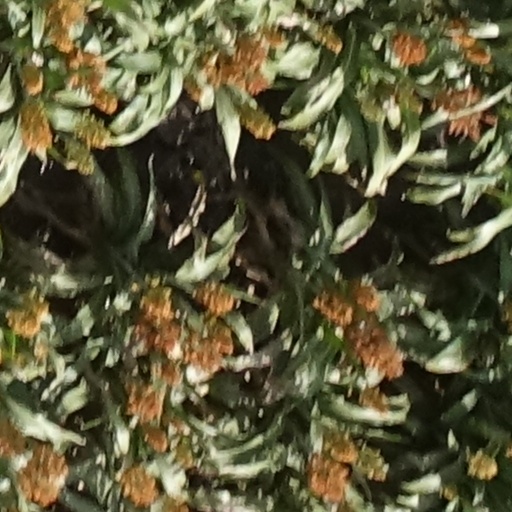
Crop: sorghum